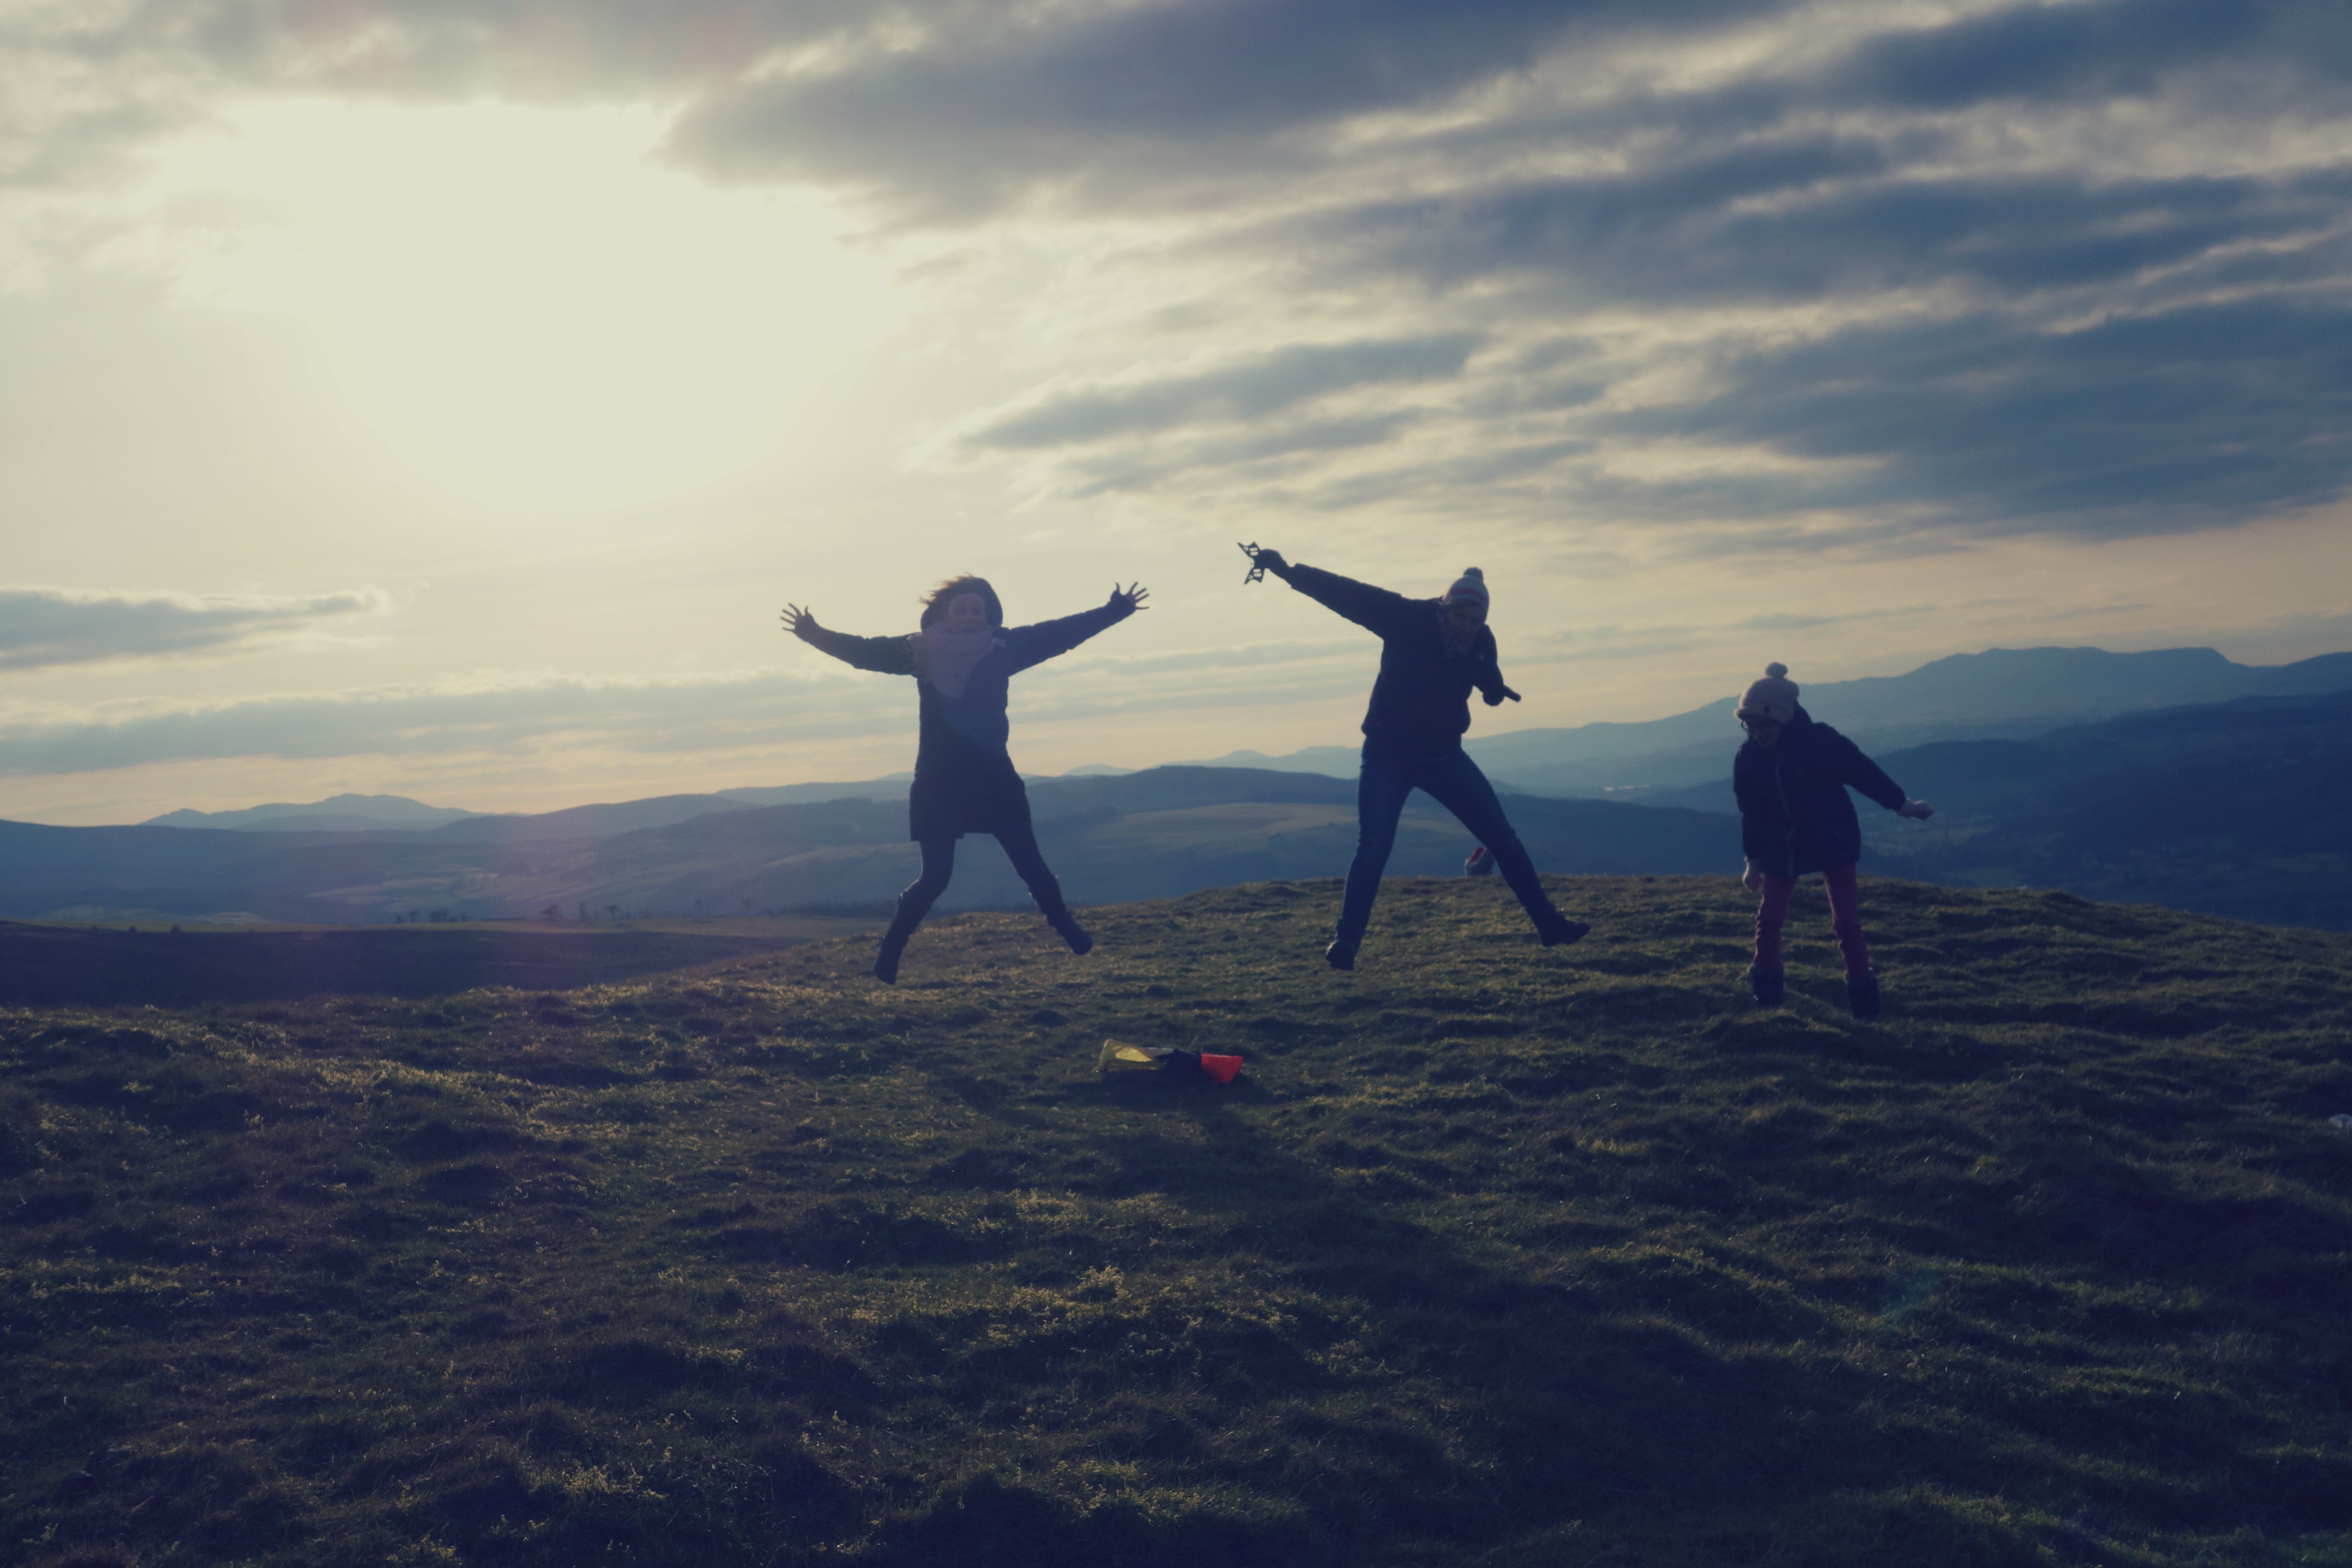
sea, coast, ocean, horizon, mountain, cloud, sky, sunrise, sunset, sunlight, morning, hill, wind, dawn, dusk, atmosphere of earth, mountainous landforms